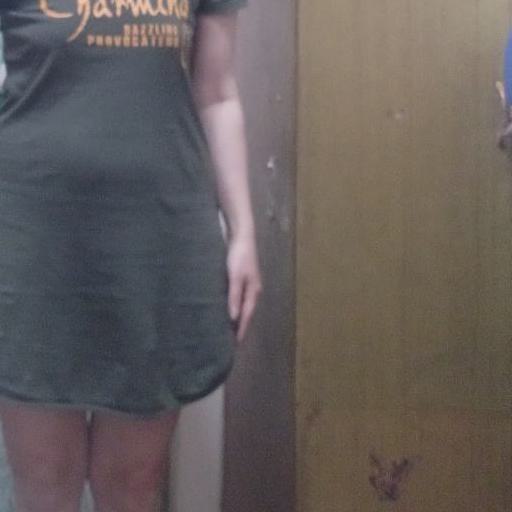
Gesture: no_gesture